Battle of Noemfoor

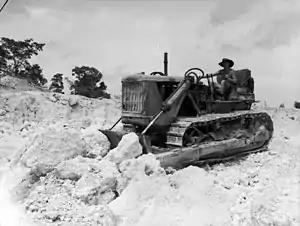
Australian airfield construction personnel at Noemfoor

By 31 August, Cyclone Task Force had lost 66 killed or missing and 343 wounded. It had killed approximately 1,730 Japanese and taken 186 prisoners. According to the U.S. Army official history, only 403 of the original 3,000 Javanese civilian laborers were alive by 31 August. About 10–15 were reported to have been killed accidentally by Allied forces. The rest had died from mistreatment before the invasion.